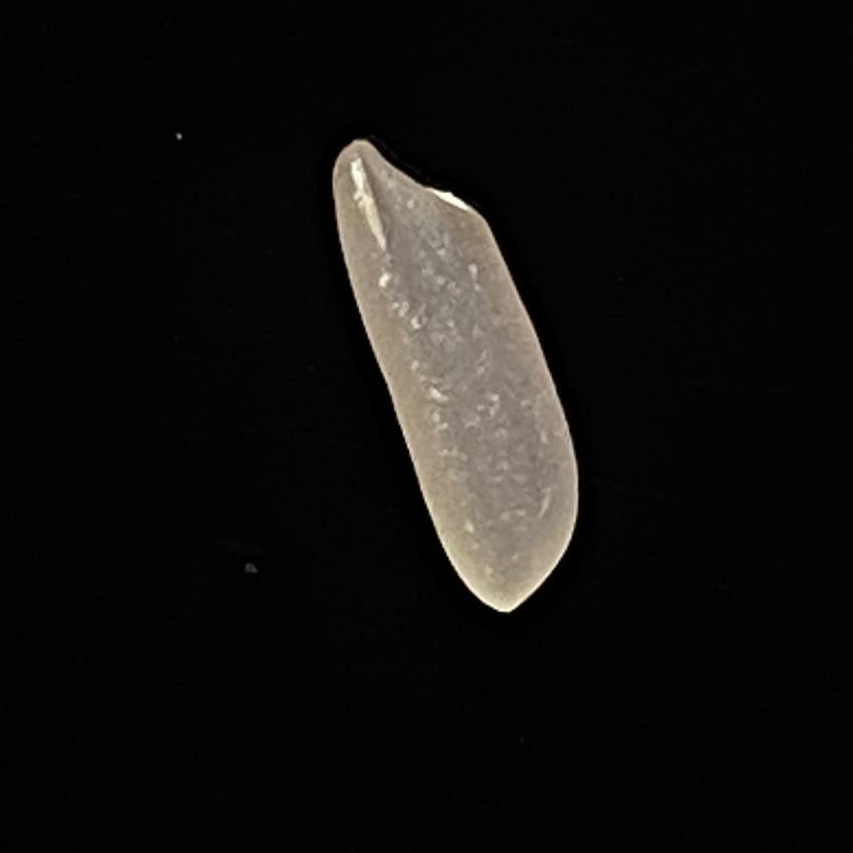
Rice variety: Shampakatari